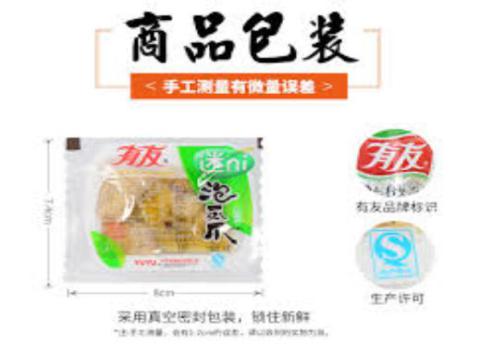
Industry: Food